History of opera

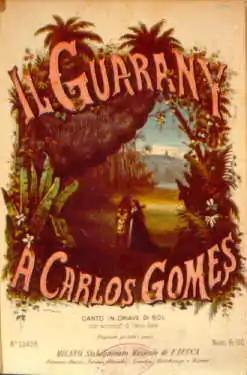
Poster of "Il Guarany" (1870), by Antônio Carlos Gomes

In Russia, where during the reign of Catherine II the taste for Italian opera had predominated, with Alexander I it was French opera that was in vogue. Even so, the Italian Catterino Cavos, installed in the country, was appointed director of the Imperial Theater of St. Petersburg and premiered several operas, such as "Ilya Bogatyr" (1807) and "Ivan Susanin" (1815). Russian composers include: Stepan Davydov ("Lesta", 1803), Alekséi Titov ("Yam, ili Pochtovaja stancija" ["Yam, or the Post Office Station"], 1805) and Alekséi Verstovski ("Askol'dova mogila" ["Askold's Tomb"], 1835).